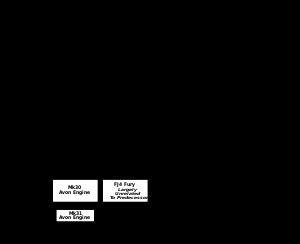
Le North American F-86 Sabre est le premier avion de chasse à réaction et ailes en flèches conçu et construit par la société américaine North American, juste après la Seconde Guerre mondiale. Construit à plusieurs milliers d'exemplaires, cet appareil a été utilisé par une trentaine de pays. Son affrontement avec le MiG-15 pendant la guerre de Corée est un épisode notoire de l'histoire du combat aérien.